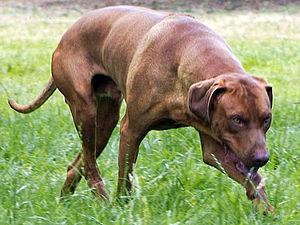
Rhodesian Ridgeback en recherche naturelle, au nez ( perception d'effluves) et à vue (detection de traces)
Le chien de Rhodésie à crête dorsale, plus couramment appelé Rhodesian ridgeback, est une race de chiens originellement développée en Rhodésie du Sud, actuel Zimbabwe. De nos jours l'Afrique du Sud détient le standard de la race et poursuit activement son développement en Afrique australe.